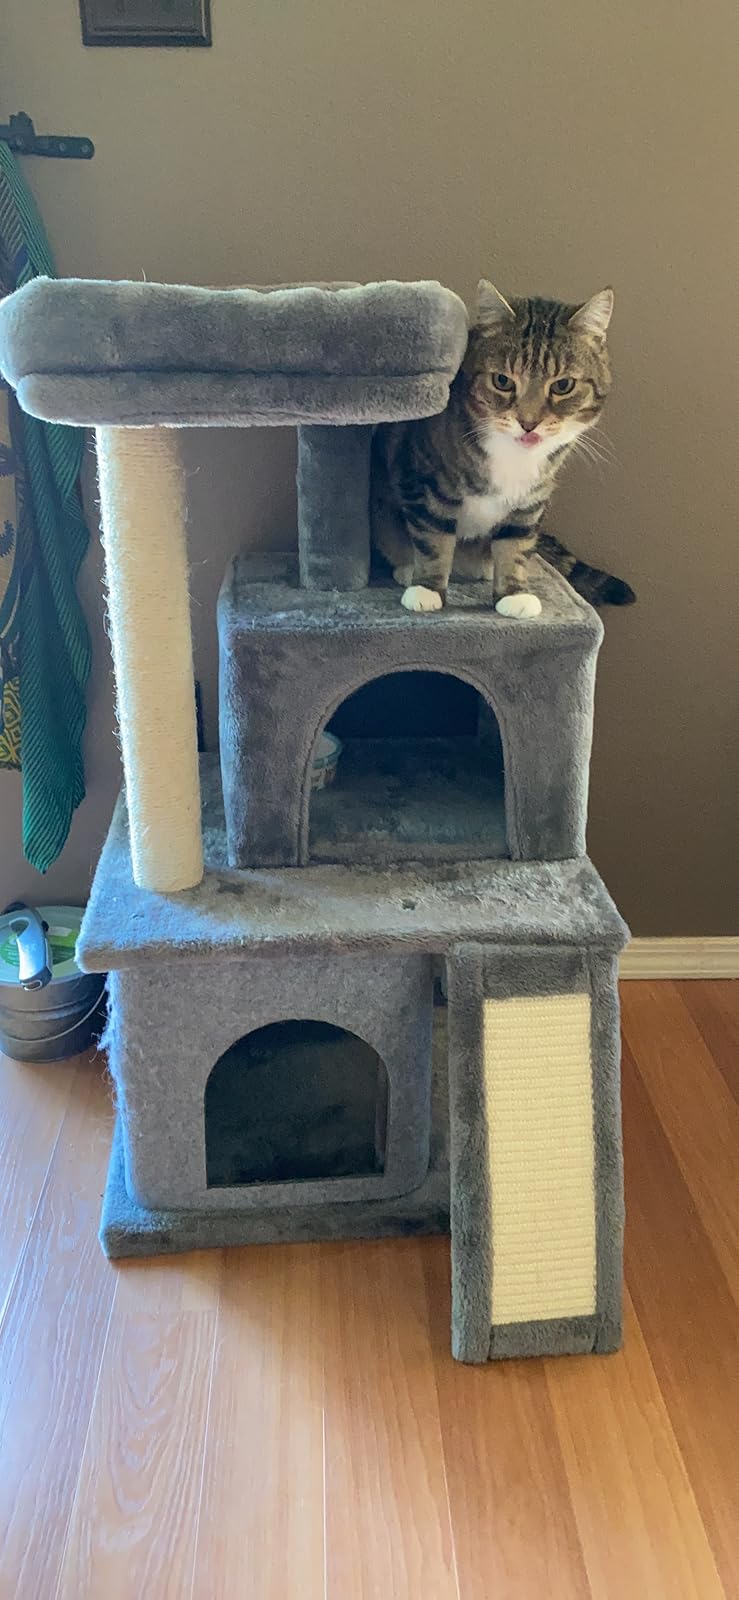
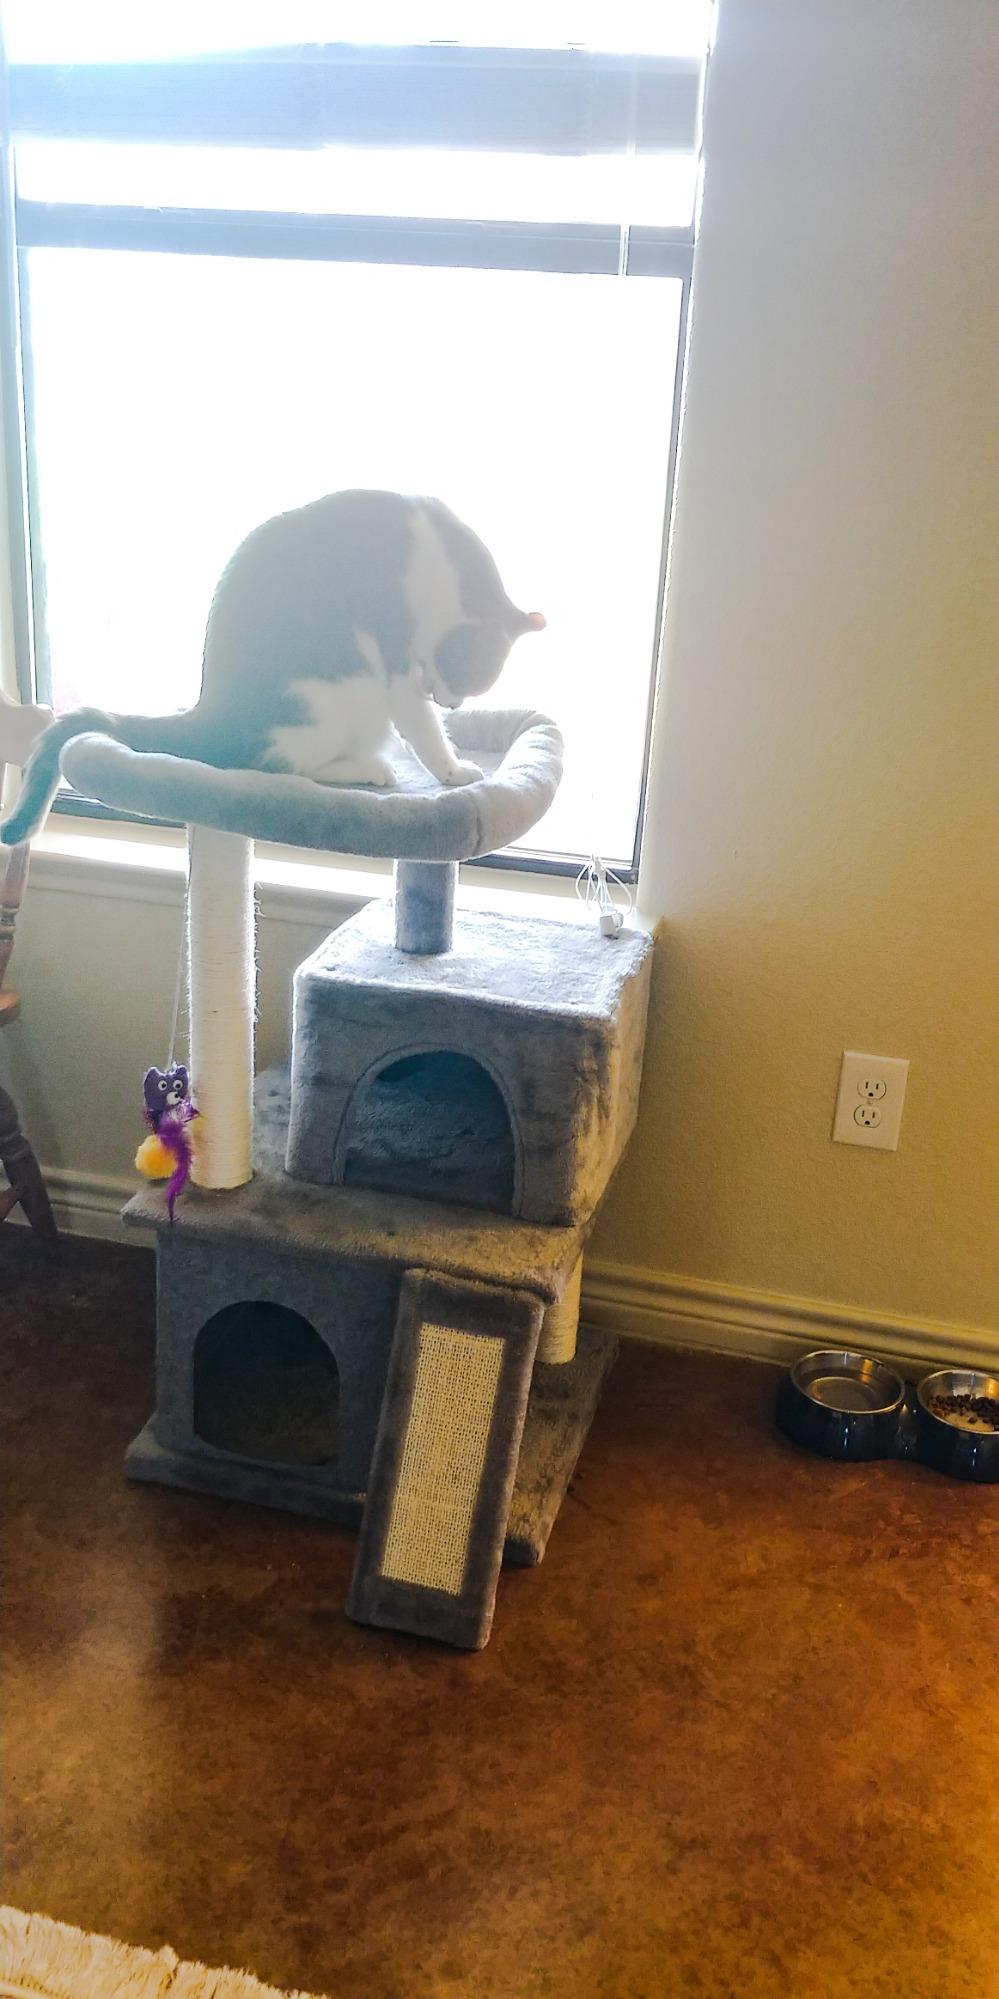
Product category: items_cat tree
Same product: yes